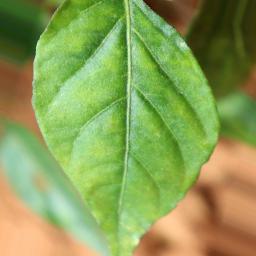
Label: healthy